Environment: real
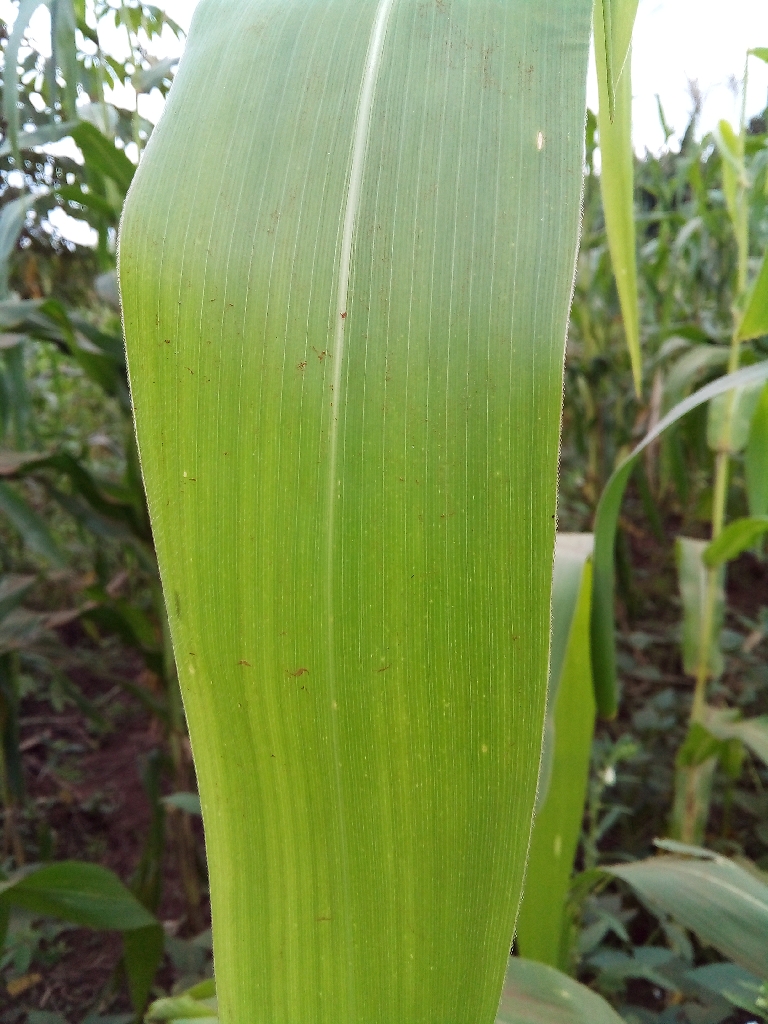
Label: healthy